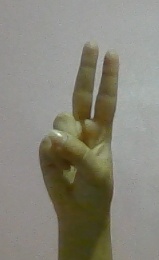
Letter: taa